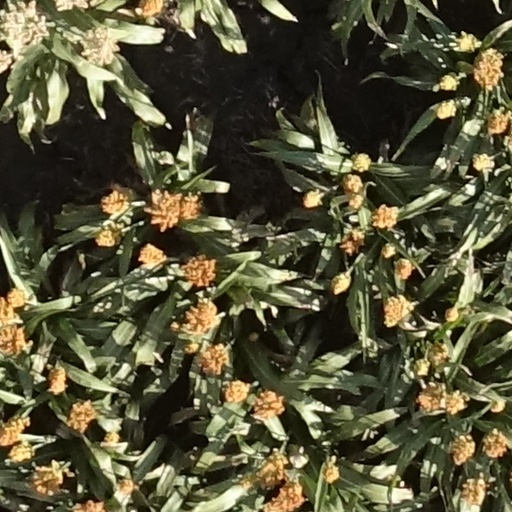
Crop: sorghum